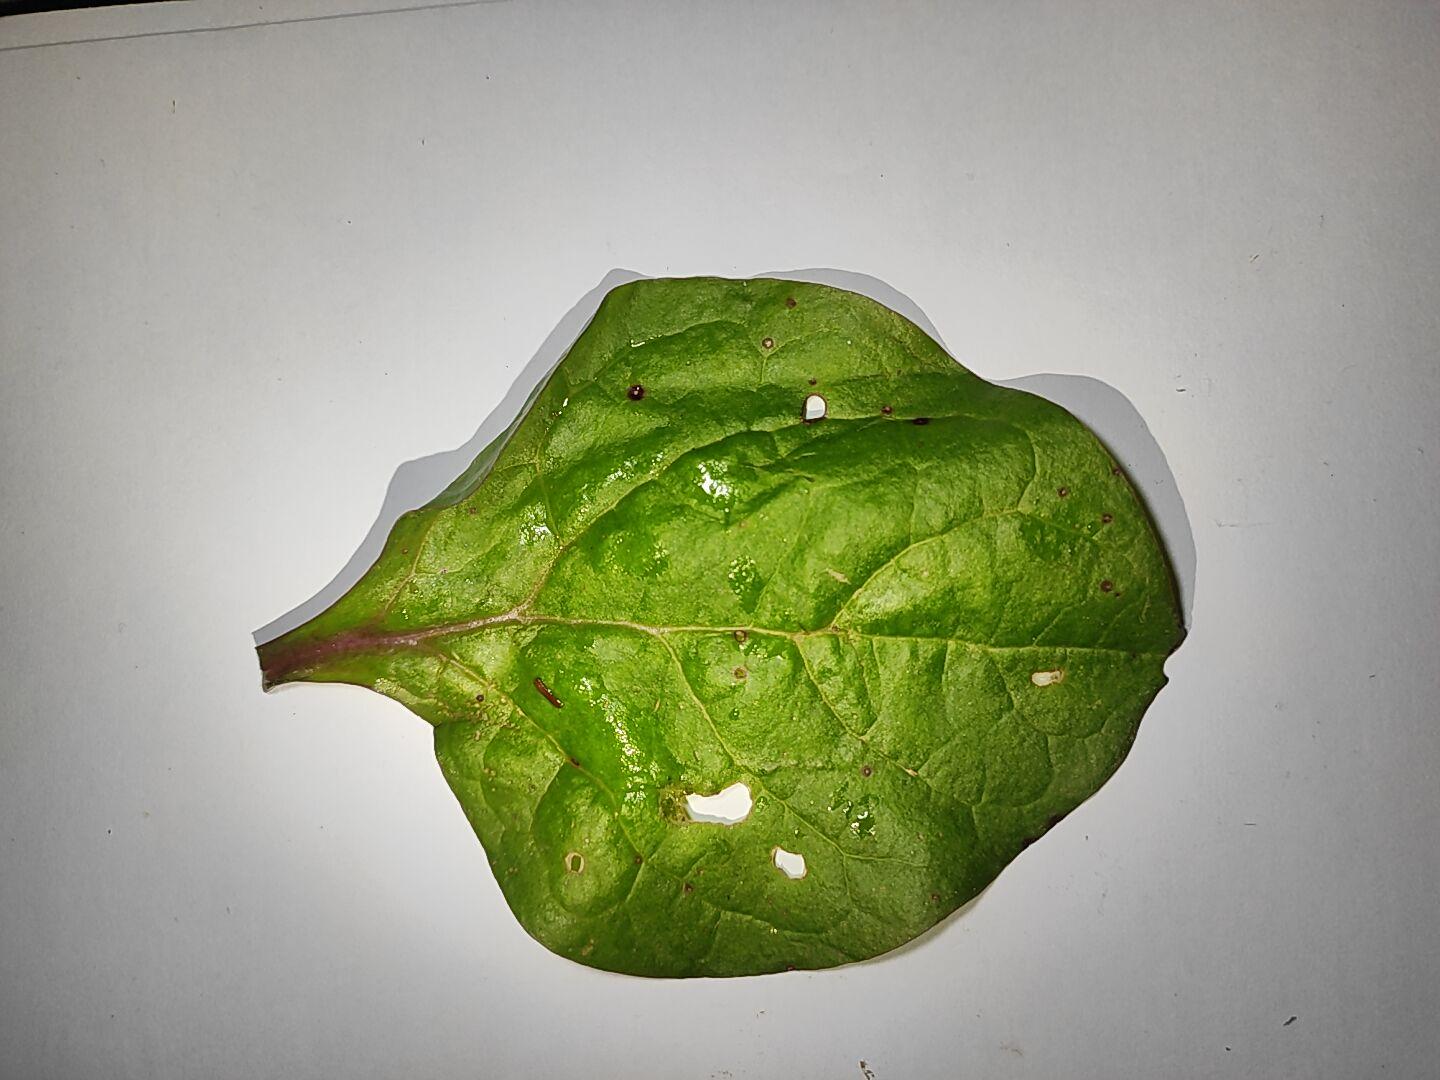
Label: straw_mite